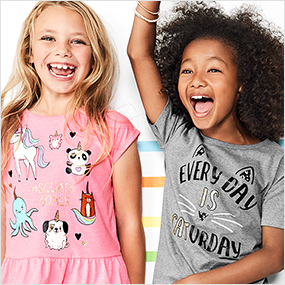
Gender: women